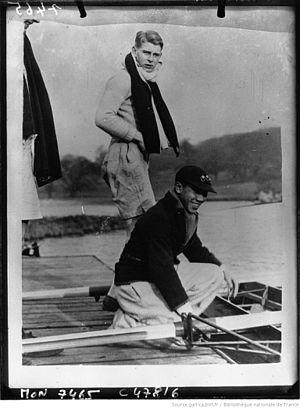
Le prince Komarakul - Nagara de Siam s'entraînant à l'aviron avec ses camarades de l'école d'Oxford en vue du Championnat annuel contre Cambridge